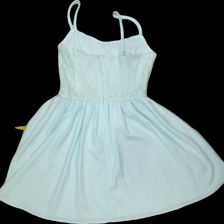
View: back
Type: Dress
Category: Ladies
Brand: H&M
Colors: Blue
Material: 100%polyester
Pattern: Lace
Cut: Regular, C-collar
Size: 38
Season: All
Trend: No trend
Stains: Yes
Price range: <50
Recommended usage: Export